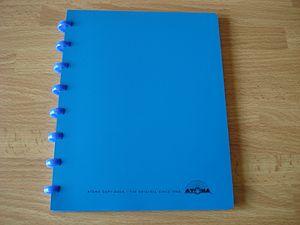
carnet avec anneaux